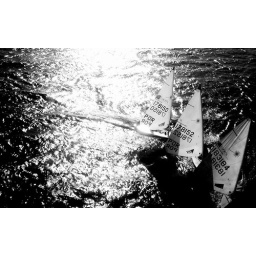
It was taken last week when I was coming back home by train (taken from the bridge).